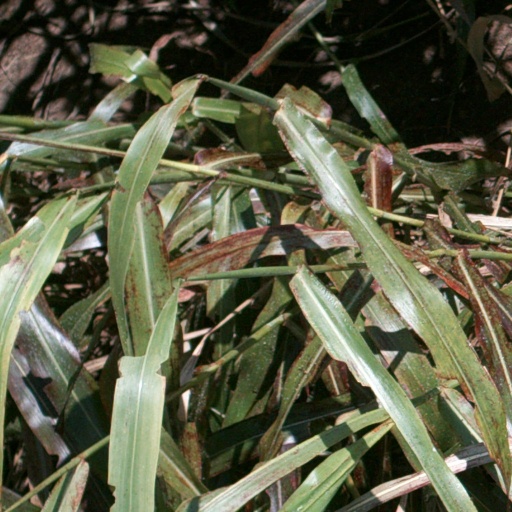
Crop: sorghum